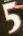
Number: 5